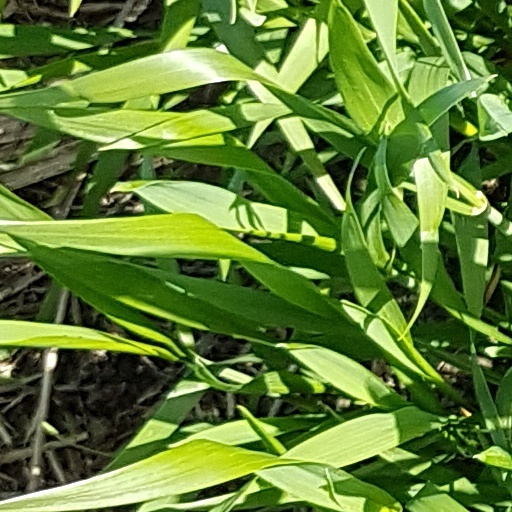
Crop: wheat